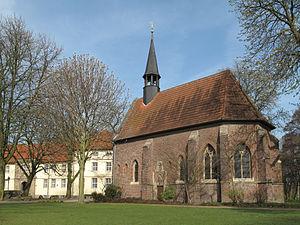
Herne est une ville d'Allemagne dans la région industrielle de la Ruhr en Rhénanie-du-Nord-Westphalie.